Amy Jones (cricketer)

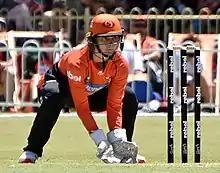
Jones during WBBL04, 2018

Amy Ellen Jones is an English cricketer who plays as a wicket-keeper and right-handed batter for The Blaze, Birmingham Phoenix, Perth Scorchers and England. She made her England debut in 2013 and is a holder of an ECB central contract.